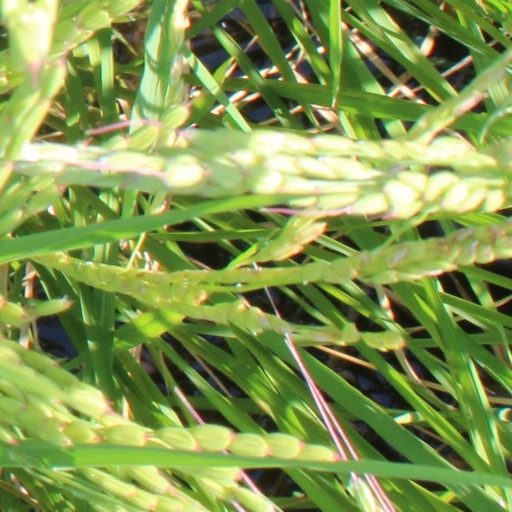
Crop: rice